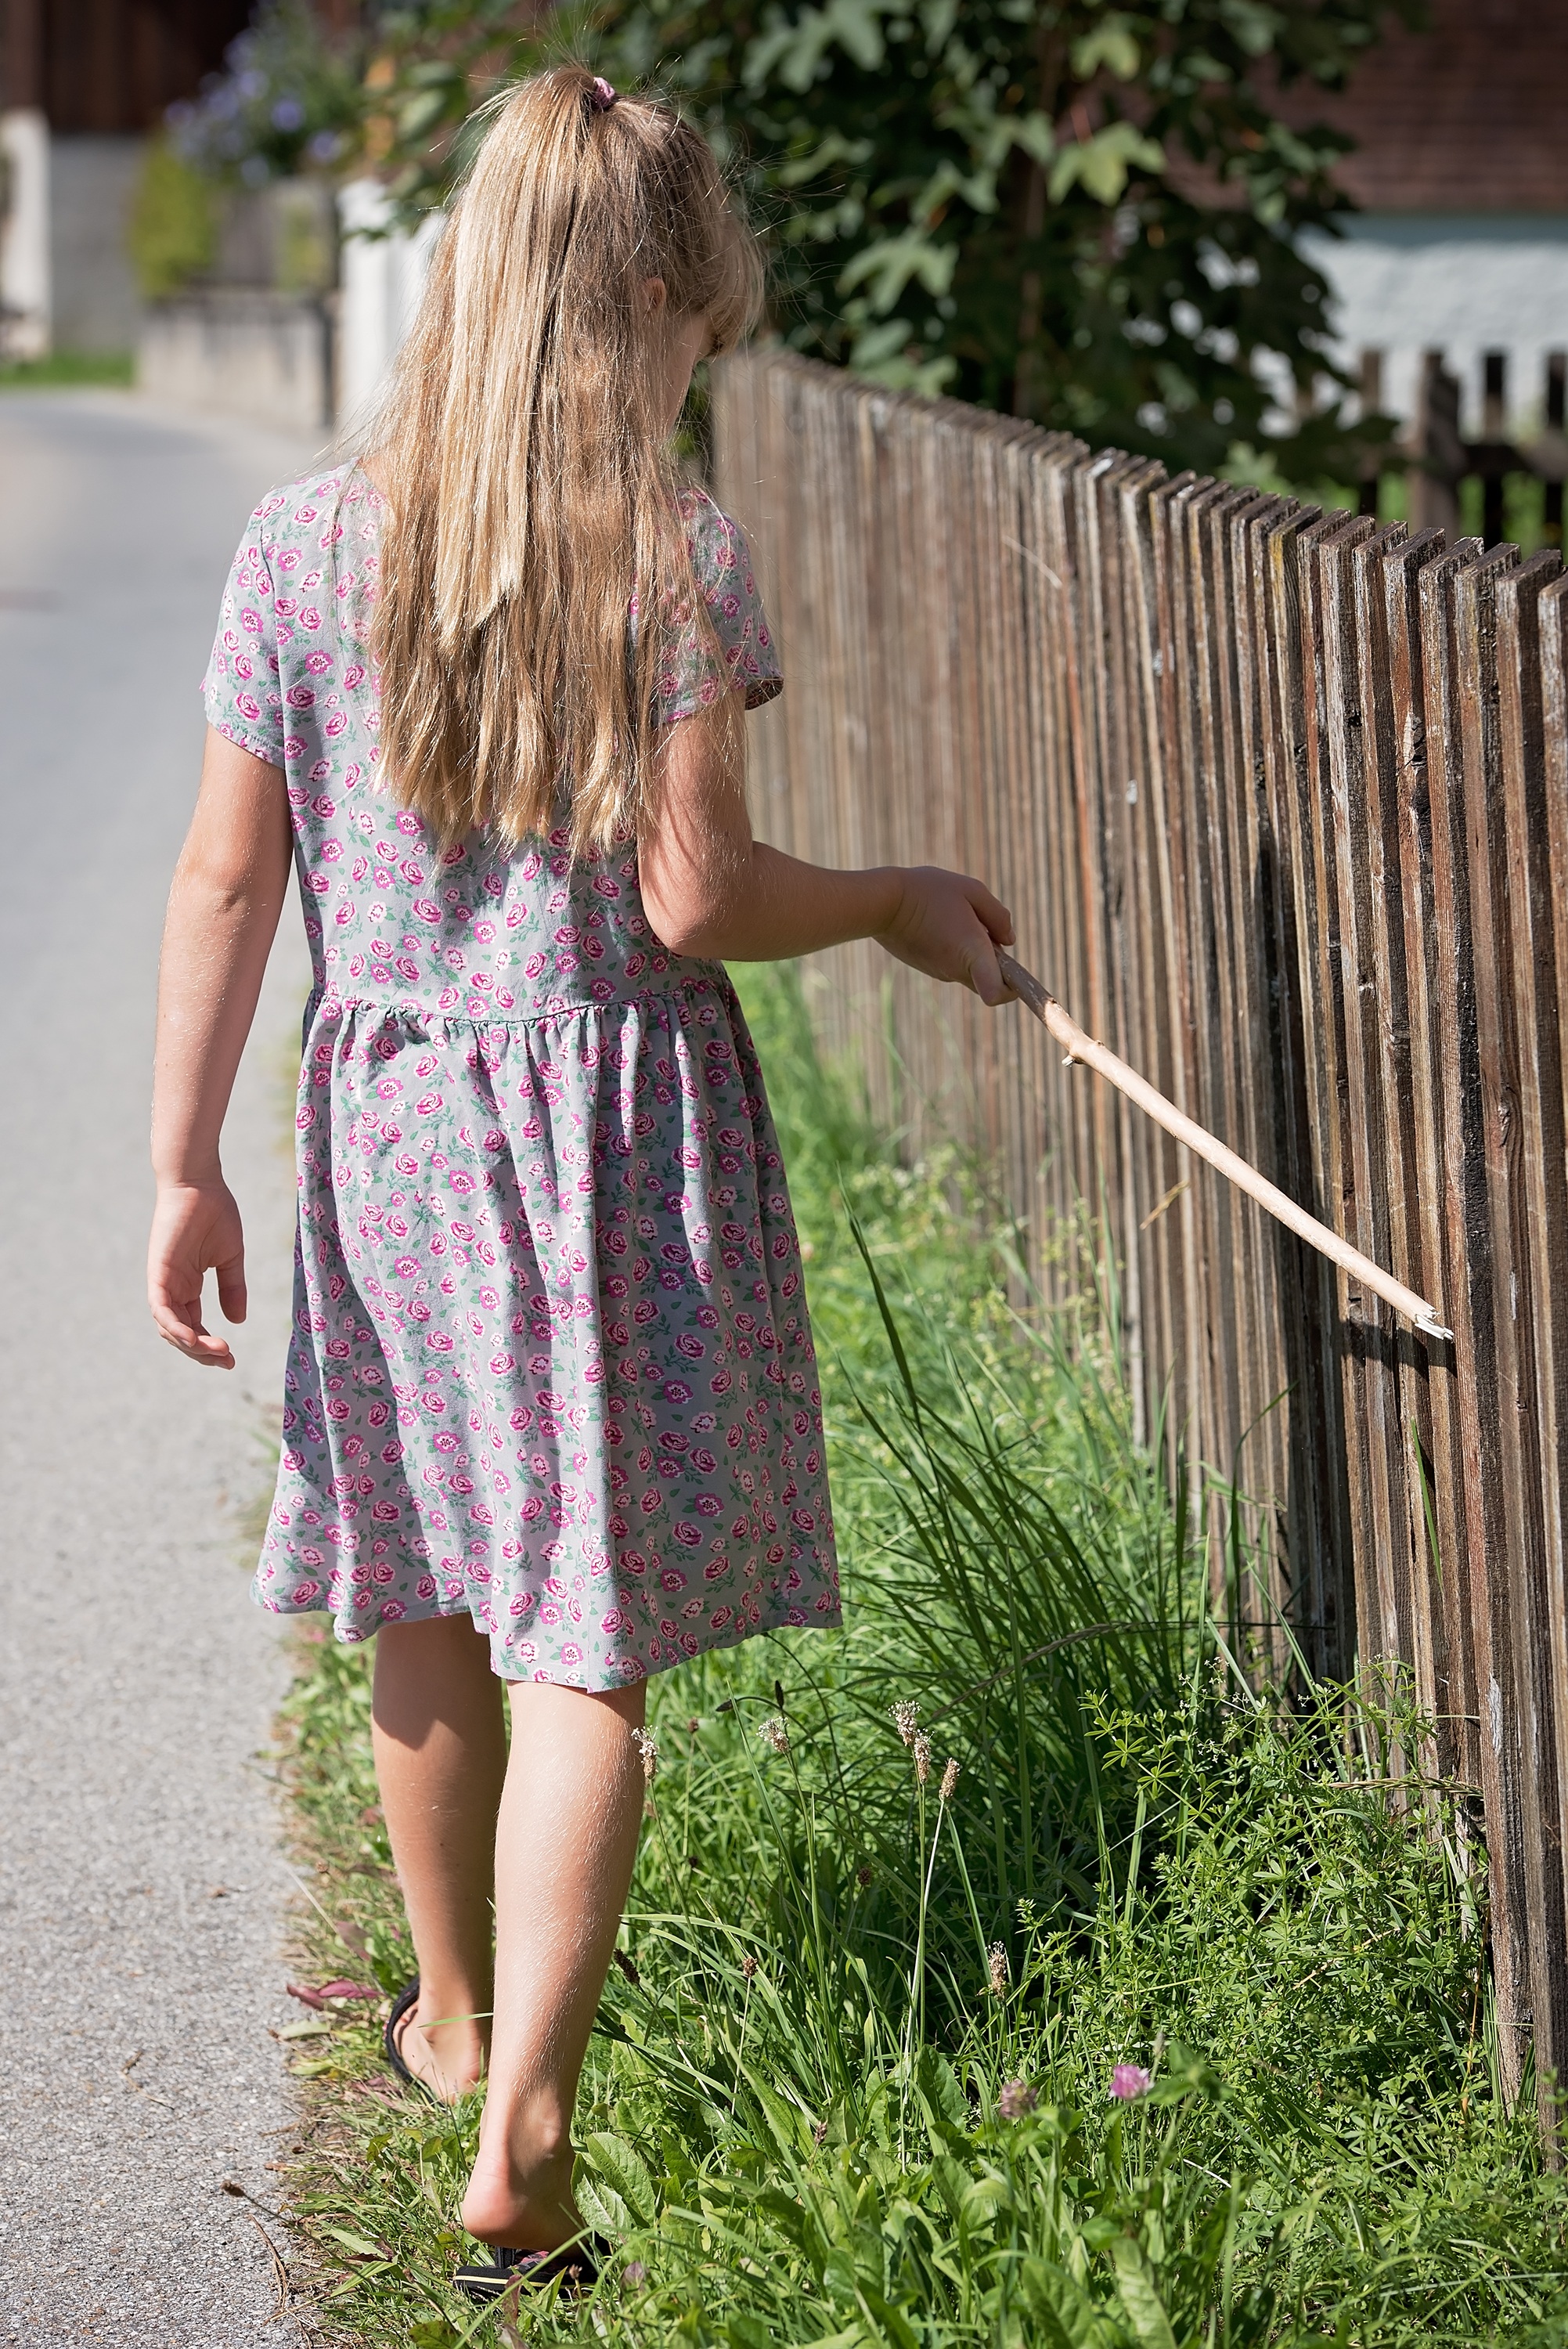
nature, person, fence, girl, lawn, flower, floor, summer, walk, pattern, spring, green, child, human, fashion, clothing, leisure, childhood, hairstyle, long hair, stroll, dress, out, photo shoot